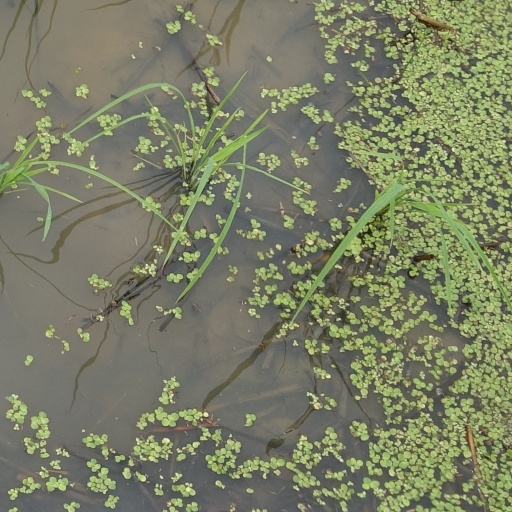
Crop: rice